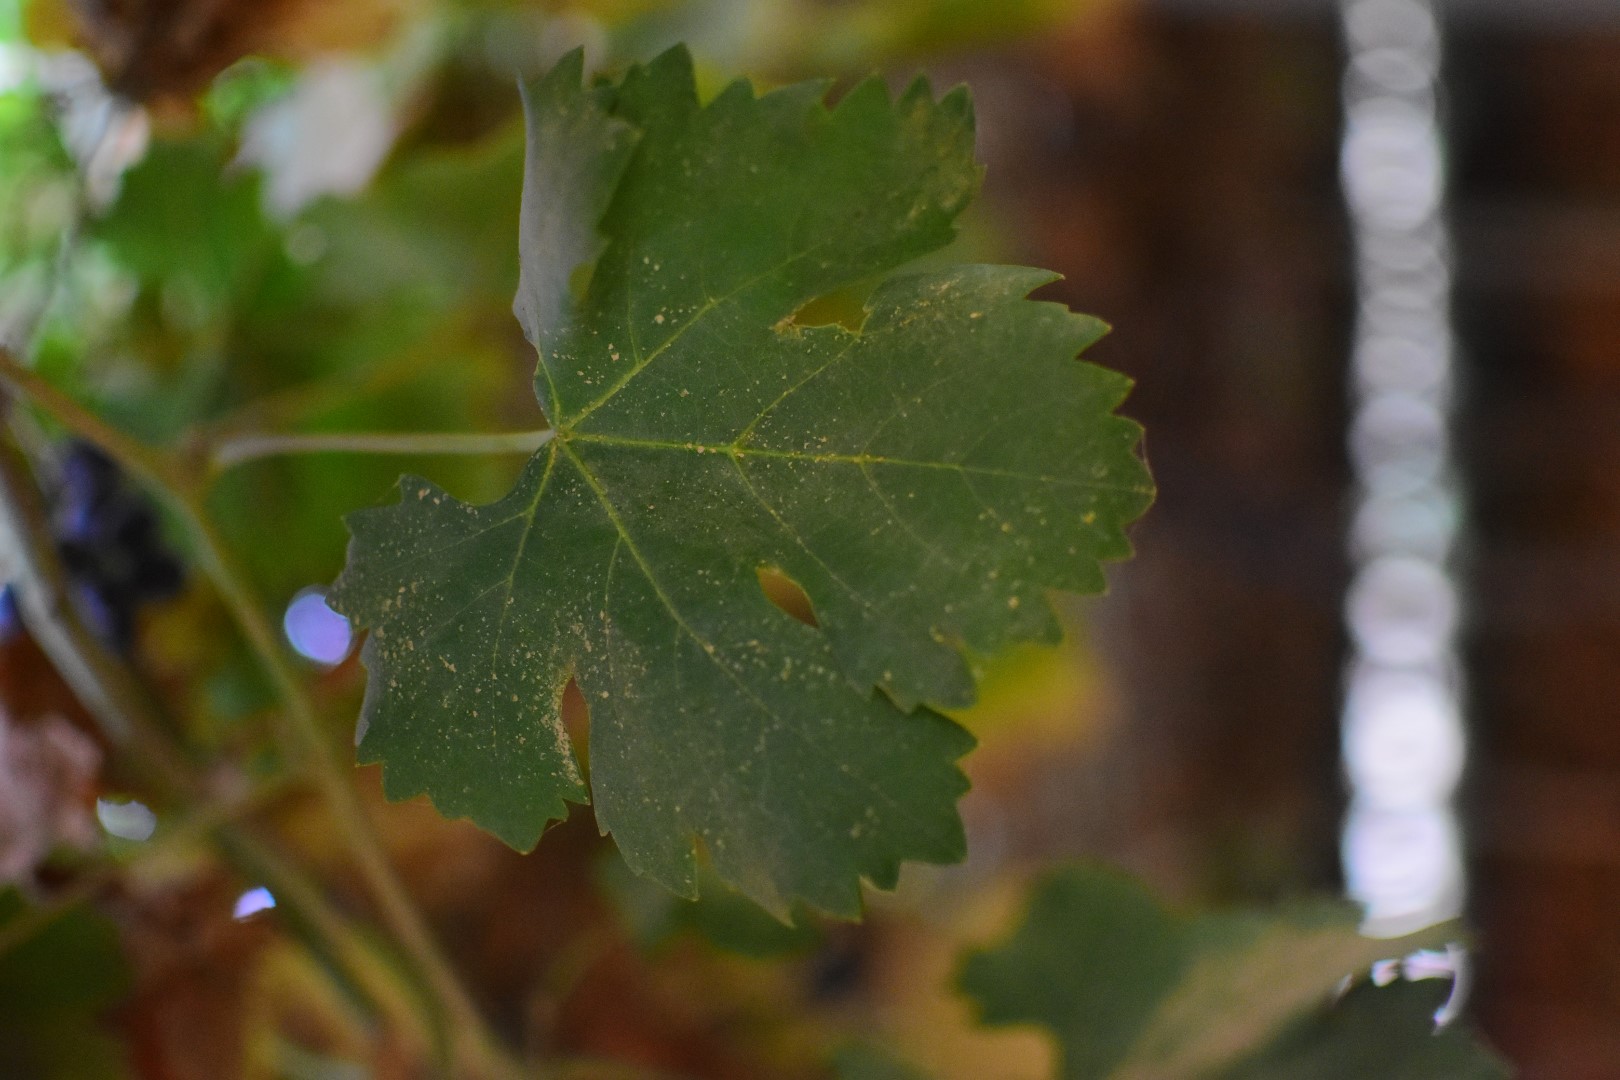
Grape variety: Aswud Balad